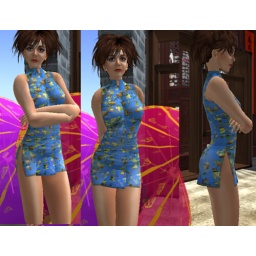
china dress in blue and gold